Property Brothers

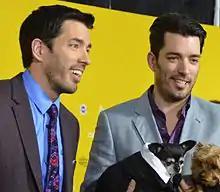
Drew and Jonathan Scott at the 2015 World Dog Awards

Both brothers are licensed real estate agents (Drew is a licensed agent with Keller Williams Elite in British Columbia.) Jonathan is also a licensed contractor. Before going into real estate as a profession, however, the brothers tried acting, including minor roles in "Breaker High", "Smallville", and "The X-Files".